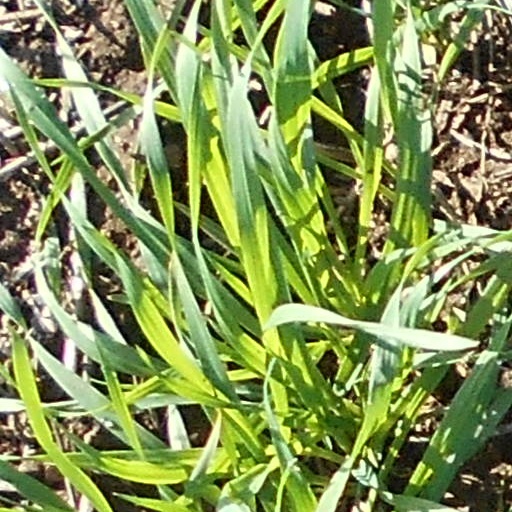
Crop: wheat